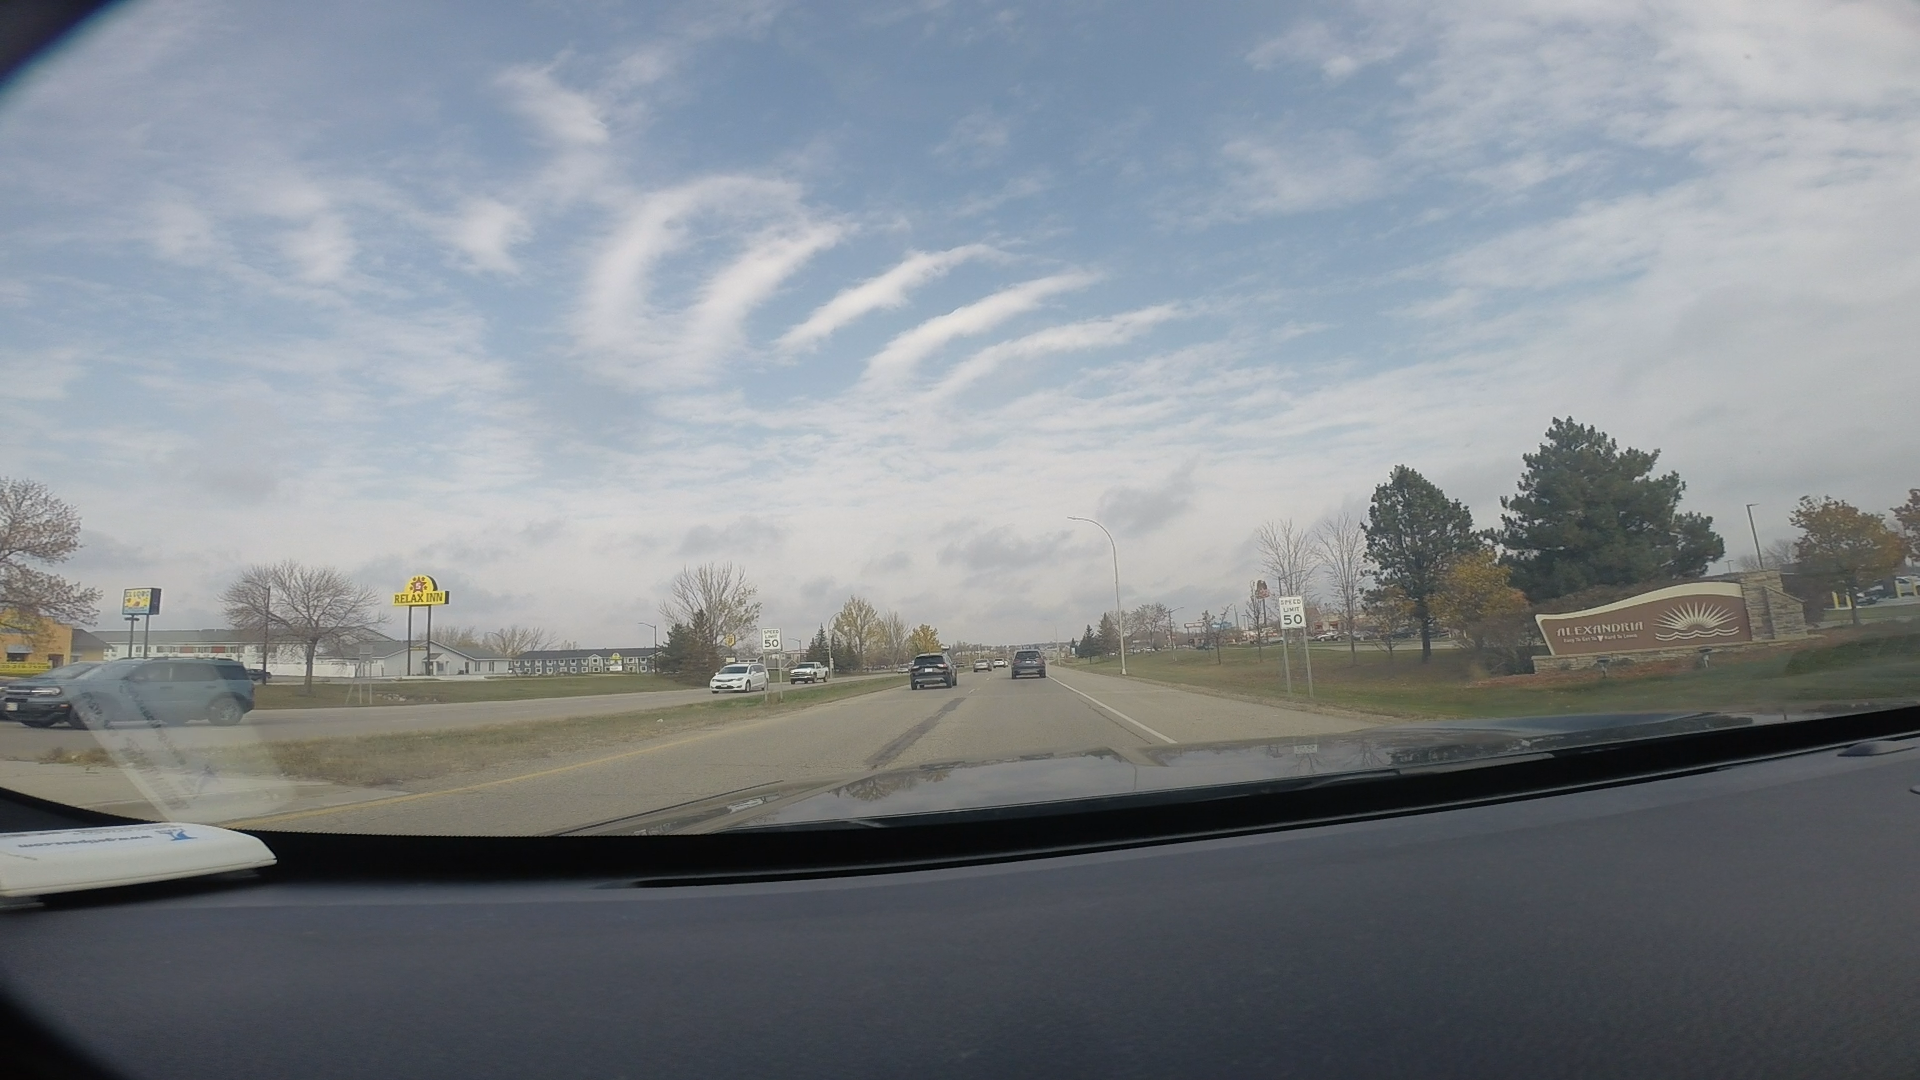
Speed limit sign label: mph50